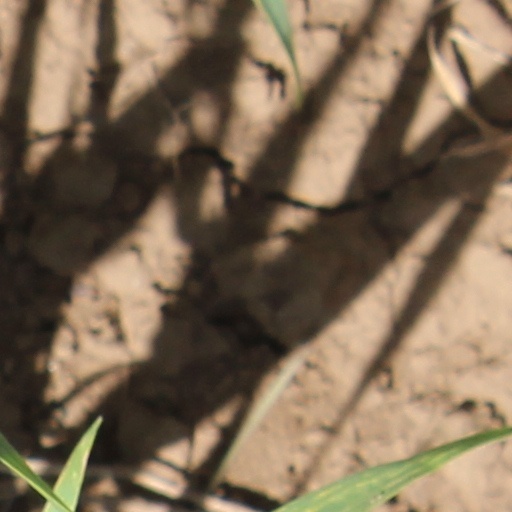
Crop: wheat